NZXT

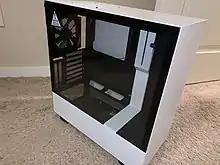
An empty H500i case

The H-series cases were refreshed in May 2019. The new revisions introduced a front-panel USB-C port. One of the refreshed cases, the H510 Elite, added a second glass panel on the front of the case.